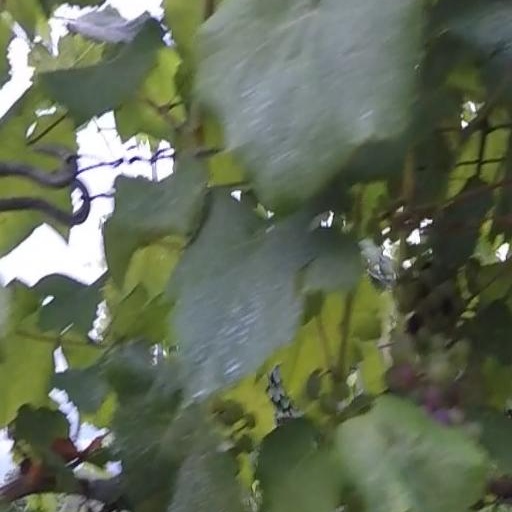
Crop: grape